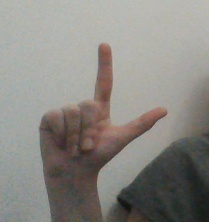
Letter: laam